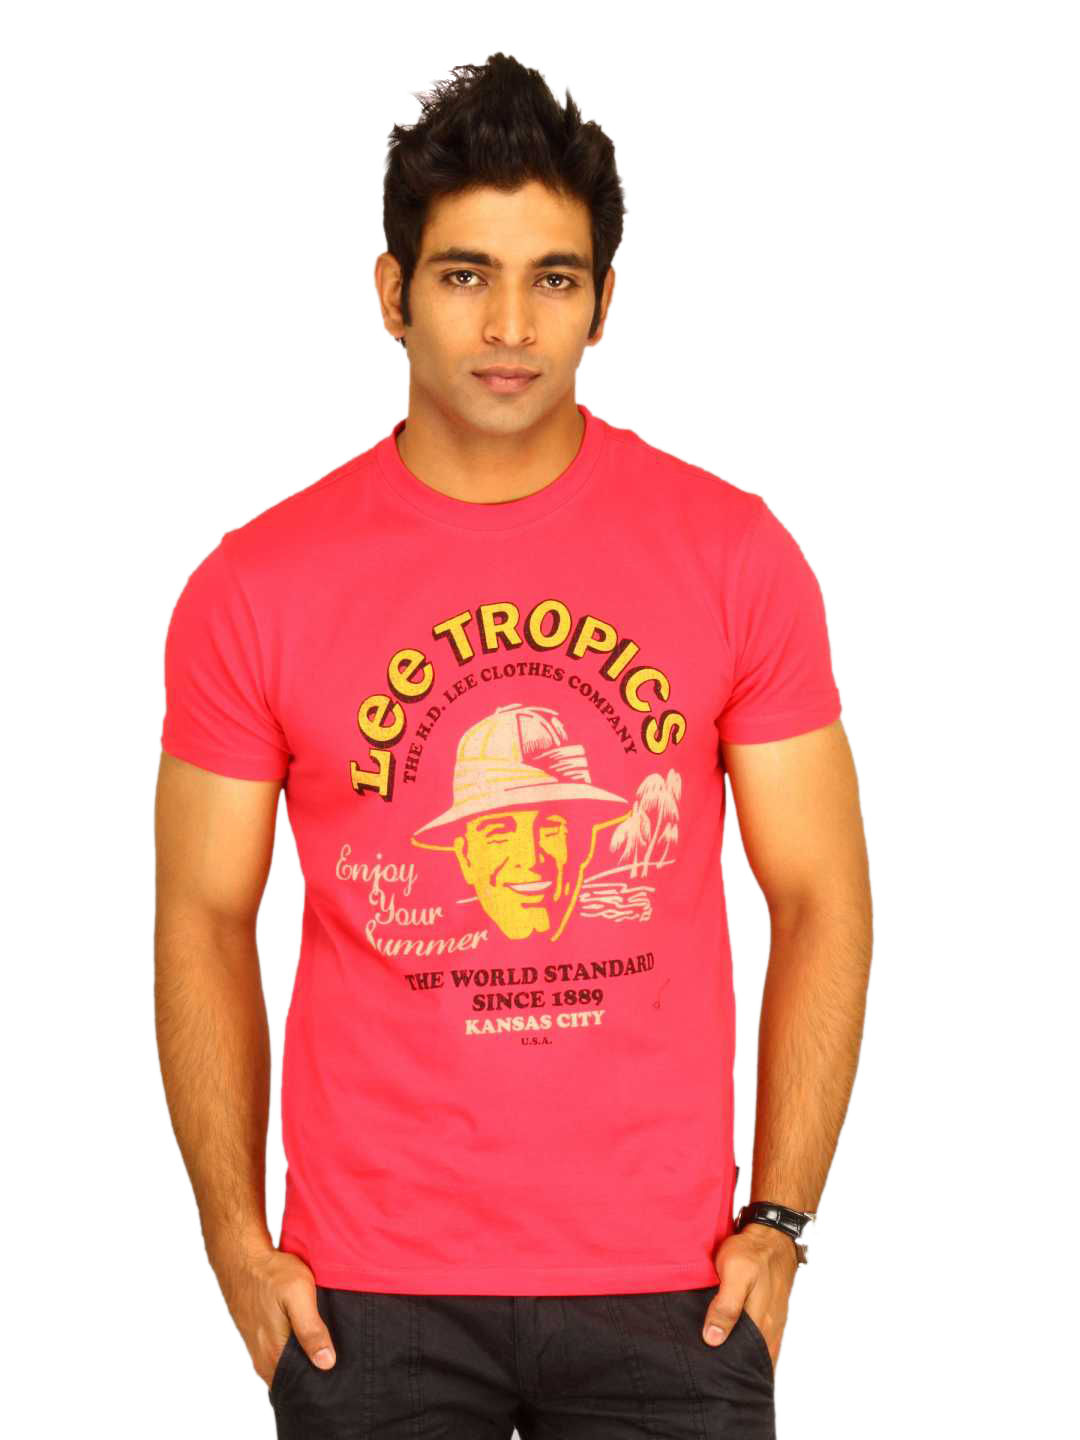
Lee Men's Panama Pink T-shirt
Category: Apparel / Topwear / Tshirts
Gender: Men
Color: Pink
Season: Summer 2011
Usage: Casual